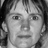
Emotion: neutral